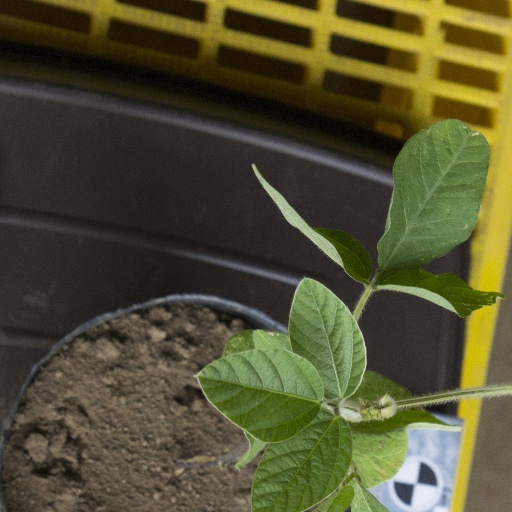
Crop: soybean